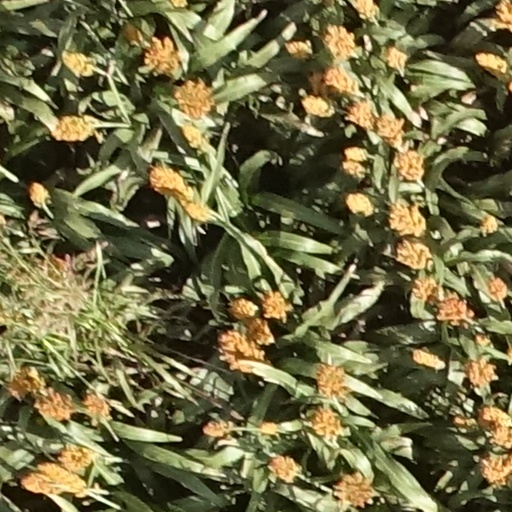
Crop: sorghum